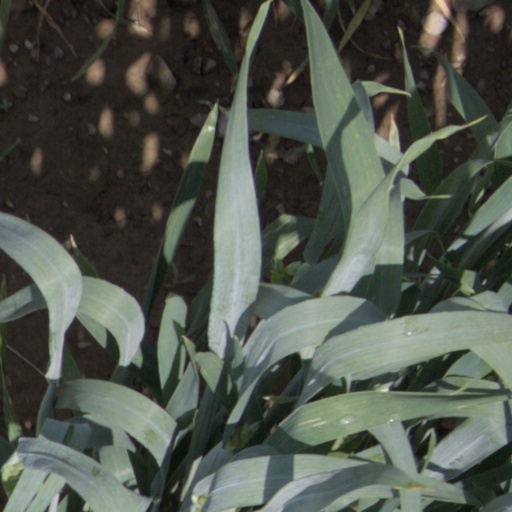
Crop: wheat